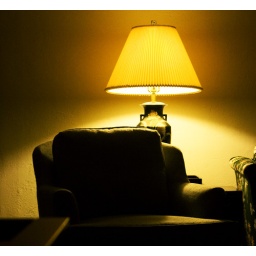
The wooden house over Wildcat Canyon 10